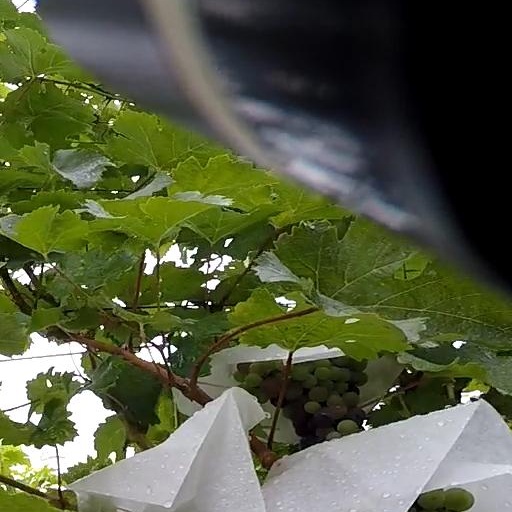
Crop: grape